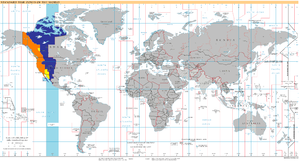
UTC-7 est un fuseau horaire, en retard de 7 heures sur UTC.